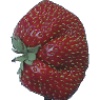
Label: Strawberry Wedge 1